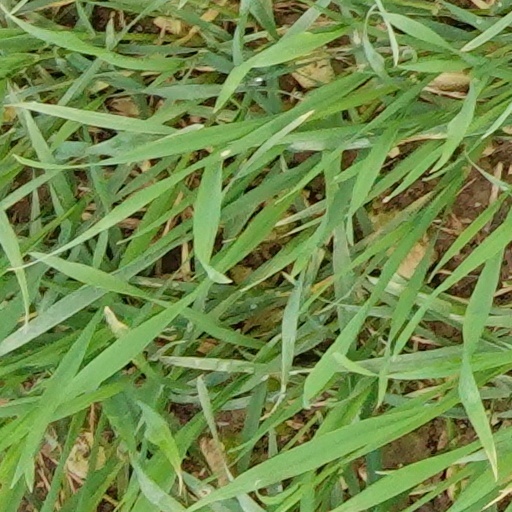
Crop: wheat